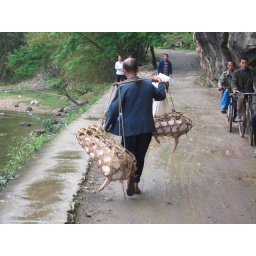
he was carrying live pigs in these wicker baskets